Antarctic Place-names Commission

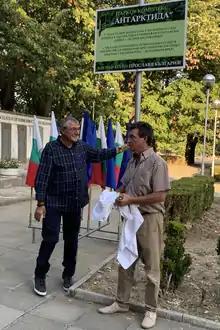
Naming ceremony for Antarctica Park in Kilifarevo, Bulgaria; left to right Bulgarian Antarctic Programme's Christo Pimpirev and Mayor Dimitar Sabev

The Antarctic Place-names Commission was established by the Bulgarian Antarctic Institute in 1994, and since 2001 has been a body affiliated with the Ministry of Foreign Affairs of Bulgaria.